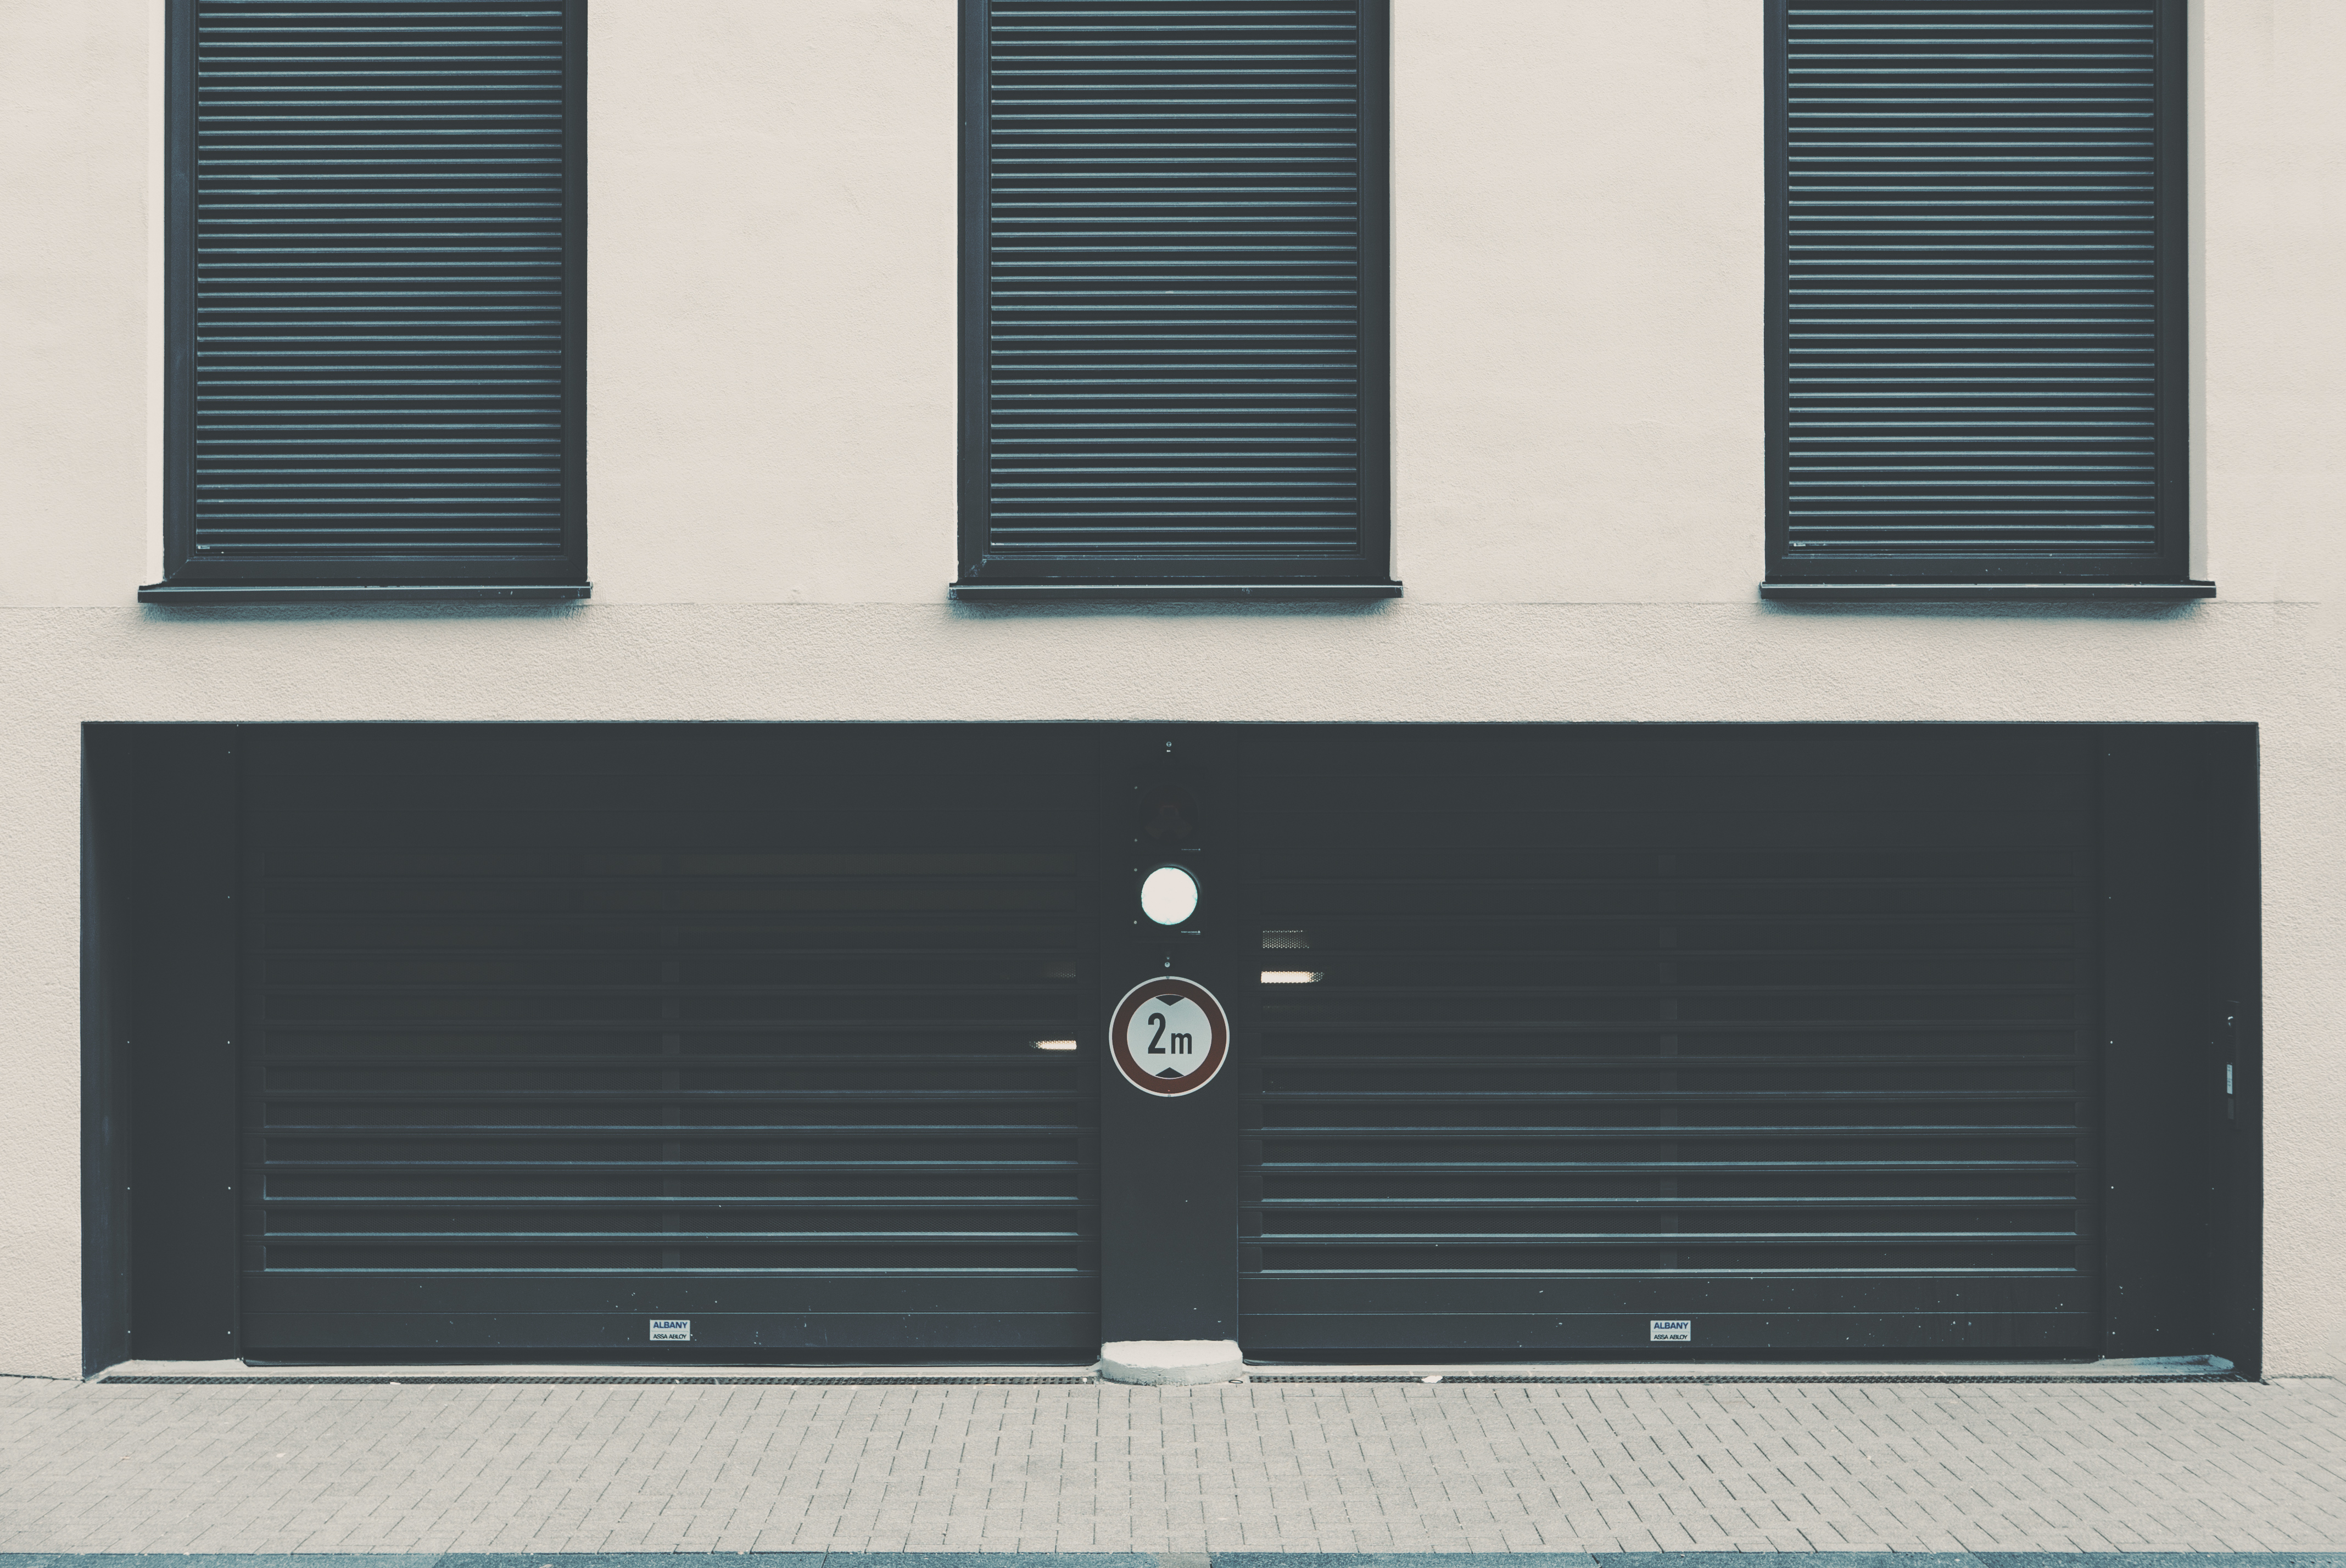
window, facade, furniture, door, shutter, interior design, window blind, garage door, window covering